Chick Churchill

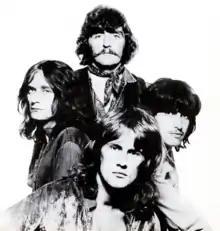
Churchill (left) and Ten Years After in 1970

Churchill has been in Ten Years After since joining in 1966. He has played on all their records, including their best known tracks "Love Like a Man" (1970) and "I'd Love to Change the World" (1971). In 1973, he recorded a solo album "You and Me" featuring Rick Davies and Roger Hodgson of Supertramp, Martin Barre of Jethro Tull, and Cozy Powell.